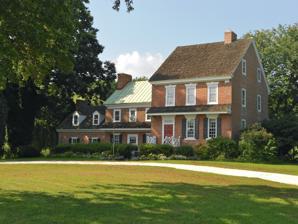
Building: Benjamin Holmes House
Country: United States of America
Year built: 1729
Historic house in New Jersey, United States United States historic place Benjamin Holme's House U.S. National Register of Historic Places New Jersey Register of Historic Places Show map of Salem County, New Jersey Show map of New Jersey Show map of the United States Location Fort Elfsborg-Hancock's Bridge Road, Elsinboro Township, New Jersey Coordinates 39°32′43″N 75°30′46″W / 39.54528°N 75.51278°W / 39.54528; -75.51278 Area 180 acres (73 ha) Built c. 1729 , c. 1784 Architectural style Jersey Georgian NRHP reference No. 78001794 NJRHP No. 2431 Significant dates Added to NRHP August 31, 1978 Designated NJRHP December 19, 1977 Benjamin Holme's House , also known as Holmeland , is located on Fort Elfsborg-Hancock's Bridge Road in Elsinboro Township near Salem in Salem County, New Jersey , United States. The oldest part of the house was built c. 1729 . The house was added to the National Register of Historic Places on August 31, 1978, for its significance in architecture, government, and military history. History and description The original property expanded over 1,600 acres, with a ferry running to New Castle, Delaware . It now is 180 acres (73 ha). The original house was built c. 1729 , but was looted and burned by the British during the American Revolutionary War . It was later rebuilt by Colonel Benjamin Holme, adding the east section of the house c. 1784 . Holme had fought in the Battle of Quinton's Bridge . The two and one-half story brick house features Jersey Georgian architecture. See also National Register of Historic Places listings in Salem County, New Jersey References